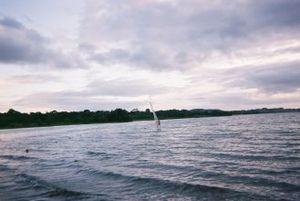
Collinstown, ou Baile na gCailleach est un village au nord du comté de Westmeath, à environ 18 kilomètres au nord-est de la ville la plus proche, Mullingar.